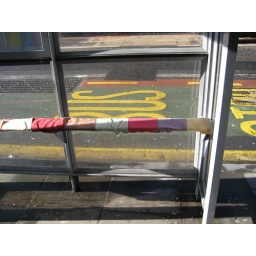
Cloth patches stitched together and fastened around a bus shelter seat outside the Post Office on Clerk Street